Color Out of Space (film)

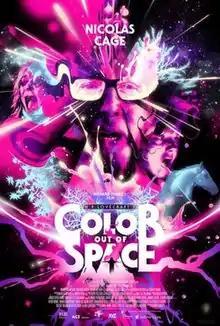
Theatrical release poster

Color Out of Space is a 2019 American science fiction Lovecraftian horror film directed and co-written by Richard Stanley, based on the short story "The Colour Out of Space" by H. P. Lovecraft. It stars Nicolas Cage, Joely Richardson, Elliot Knight, Madeleine Arthur, Brendan Meyer, Q'orianka Kilcher and Tommy Chong. This is Stanley's first feature film since his firing from "The Island of Dr. Moreau" (1996). According to Stanley, it is the first film in a trilogy of Lovecraft adaptations, which he hopes to continue with an adaptation of "The Dunwich Horror".